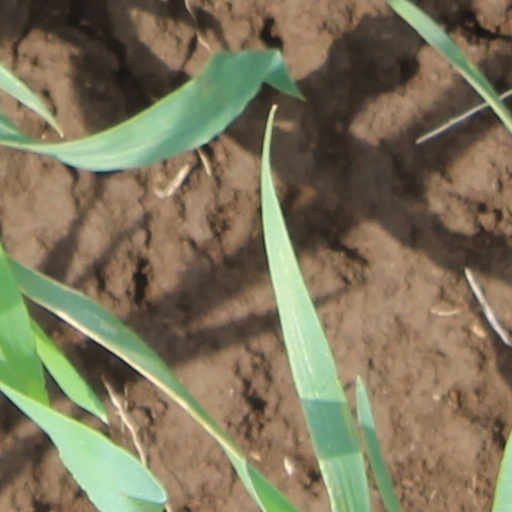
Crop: wheat